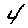
Label: 4